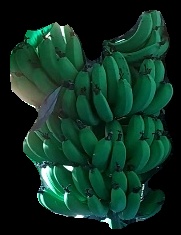
Variety: pachbale
Grade: grade1